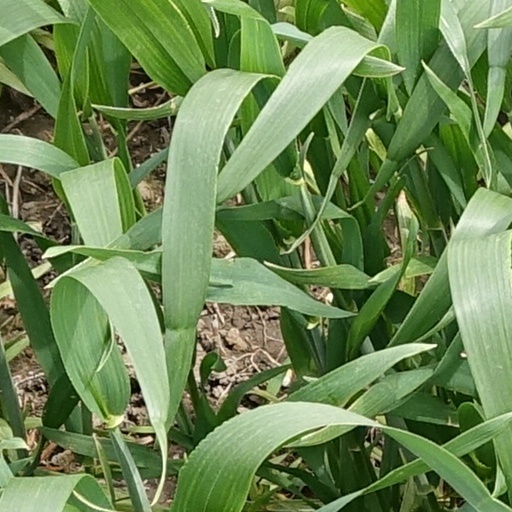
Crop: wheat